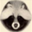
Label: raccoon